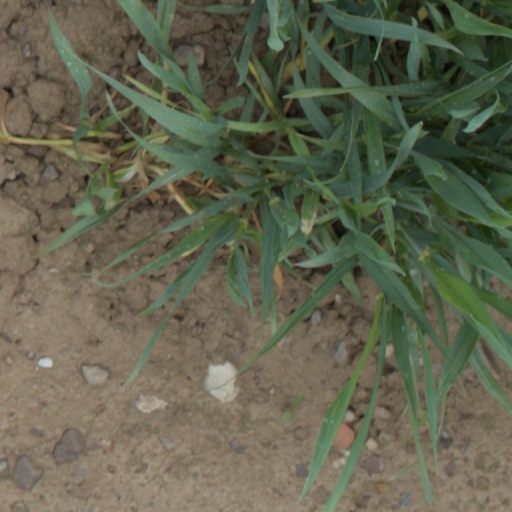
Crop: wheat